Delta 4

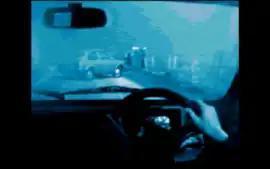
The first out of many quick-time events in "Psycho Killer". The player must click the brake to stop the car. If the player fails to do this in time, the protagonist drives into the idle car, making it explode and triggering a game over.

"Psycho Killer" is a graphic action-adventure game released by On-Line Entertainment in 1992 for the Commodore CDTV. A version for MS-DOS was released in 1993.